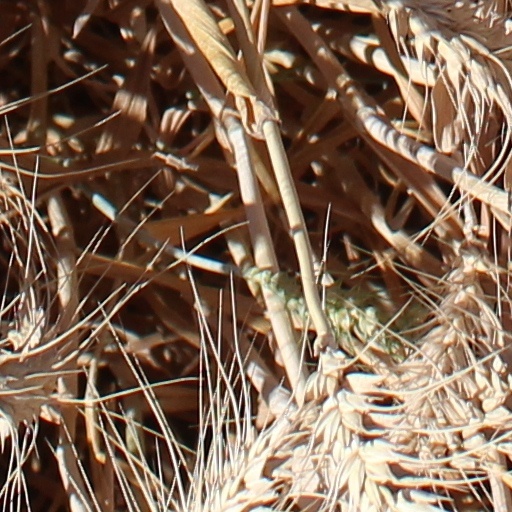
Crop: wheat